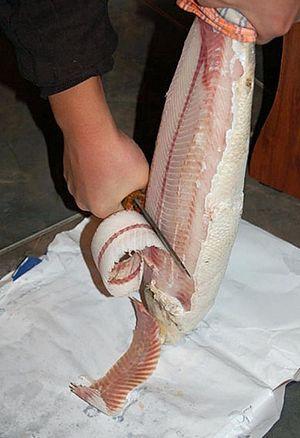
Le stroganina est un plat des peuples indigènes de Sibérie arctique se composant de longues et fines tranches de poisson cru. Autour du lac Baïkal, on appelle ce plat raskolotka.